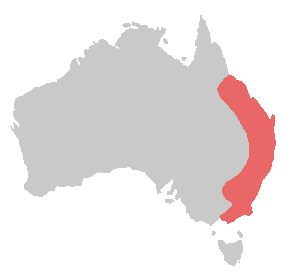
Lille ravnekakadu
Udbredelse  markeret med rød
Lille ravnekakadu er en fugl i familien kakaduer i ordenen papegøjer, der lever i det østlige Australien.